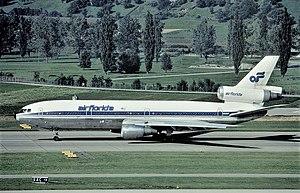
Air Florida était une compagnie aérienne à bas prix américaine qui opéra à partir de l'aéroport international de Miami entre 1971 et 1984.